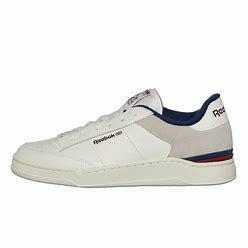
Brand: Reebok
Model: Ad Court